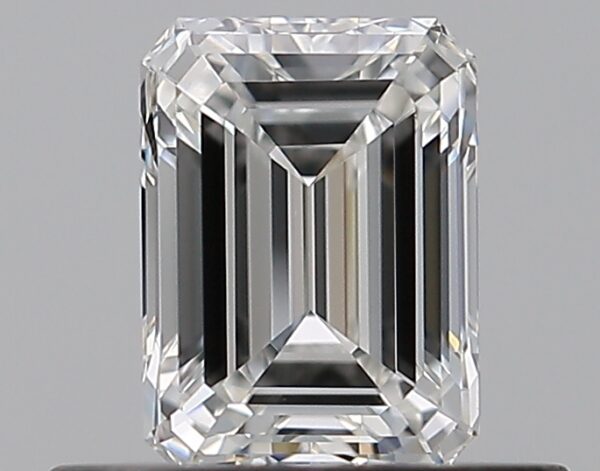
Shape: emerald
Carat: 0.5
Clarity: VVS1
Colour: F
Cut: EX
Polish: EX
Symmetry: VG
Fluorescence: N
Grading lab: GIA
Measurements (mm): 5.19 x 3.83 x 2.58